Krabi River

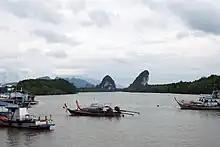
River view from Krabi Town, Krabi, Thailand.

The Krabi River is a river in Southern Thailand. The Krabi river is 5 kilometres long, as it is the main channel within a larger estuary to the Andaman Sea. The other two main channels are the Yuan River to the south and Chi Lat to the west. The 31 km upper stretch of the river are named "Khlong Krabi Yai", which originates at the Phanom mountain.